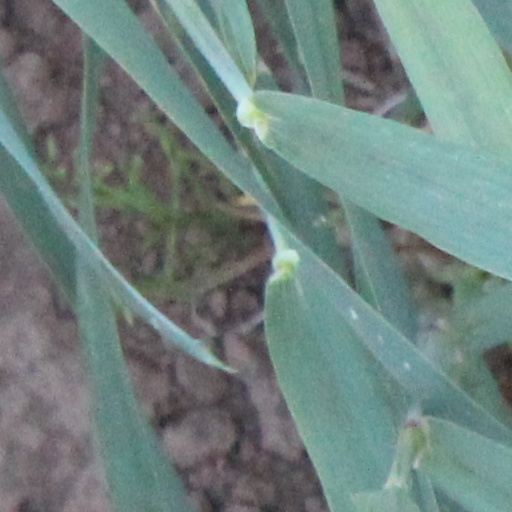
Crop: wheat